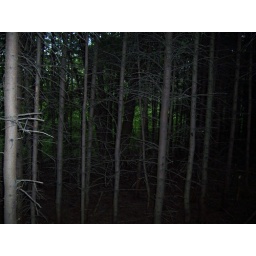
scary pine trees by the river